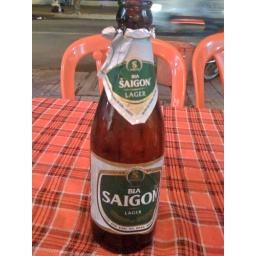
Bottle of Saigon Beer at a street bar in Saigon, Ho Chi Minh City, Vietnam